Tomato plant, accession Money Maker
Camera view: tilt-top (135 deg); turntable rotation: 300 degrees
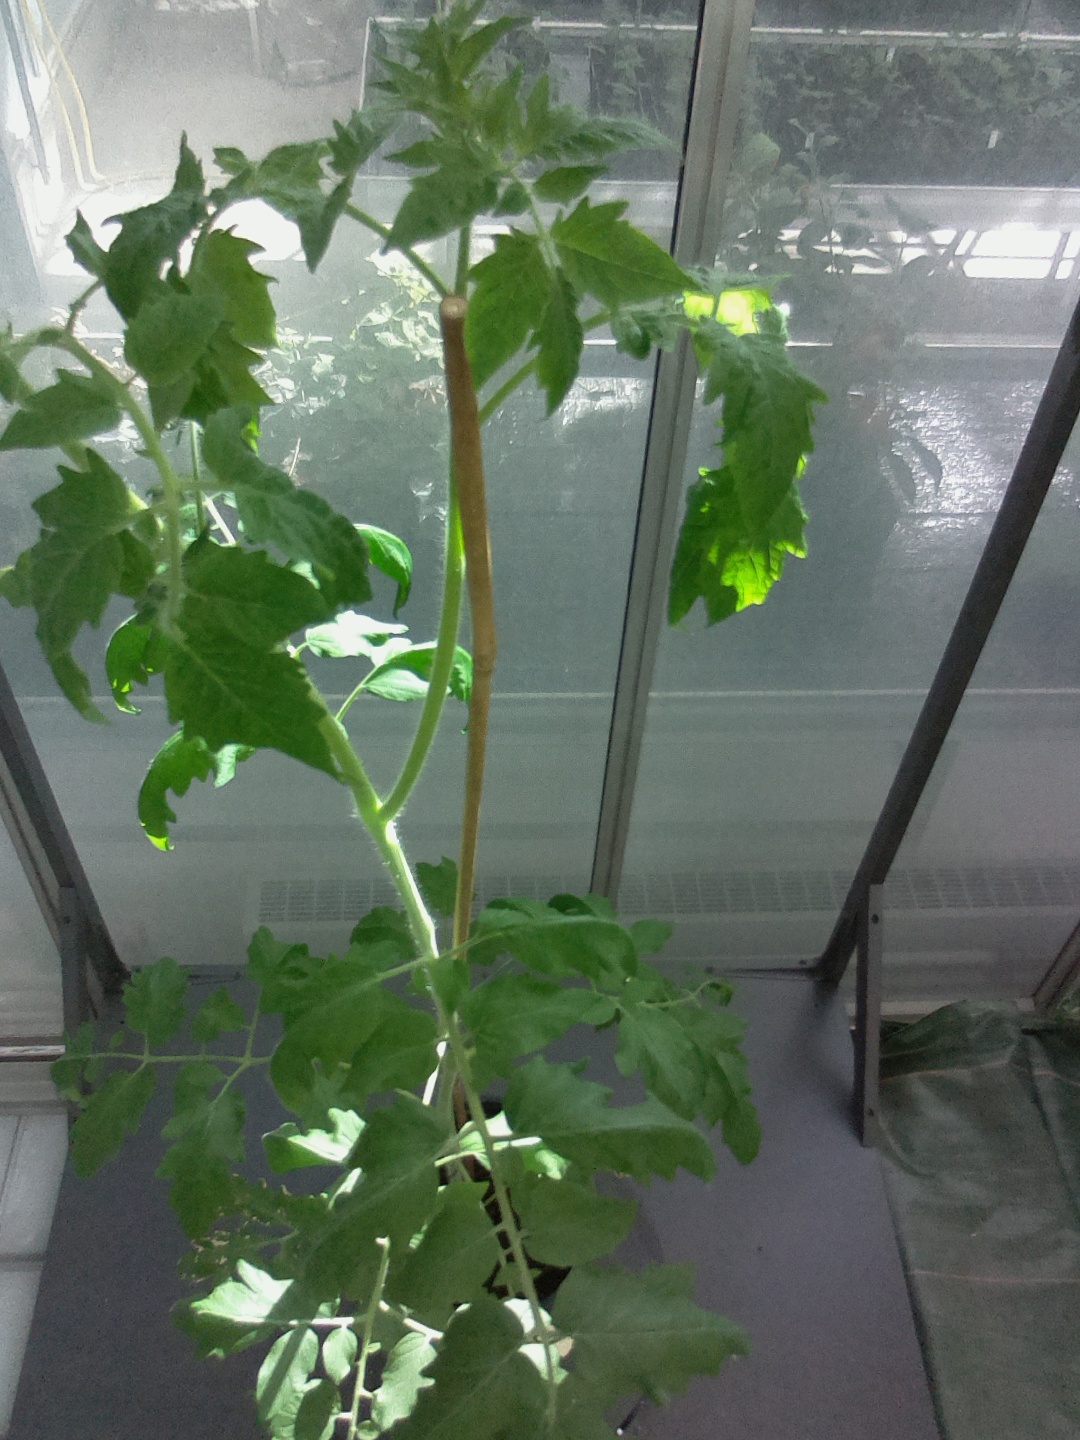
BBCH growth stage 53: 3 inflorescences visible